Dark Horse Comics

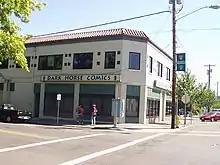
Dark Horse Comics headquarters

Mike Richardson was an active follower of the Amateur Press Association (APA), an organization focused on critiquing comics through conventions, fan projects, and newsletters. As a result of his involvement, Richardson became acquainted with Randy Stradley, an early Dark Horse Comics collaborator and editor. The two used their contacts from the APA to recruit artists and writers, many of whom were working for several top comic publishing groups.